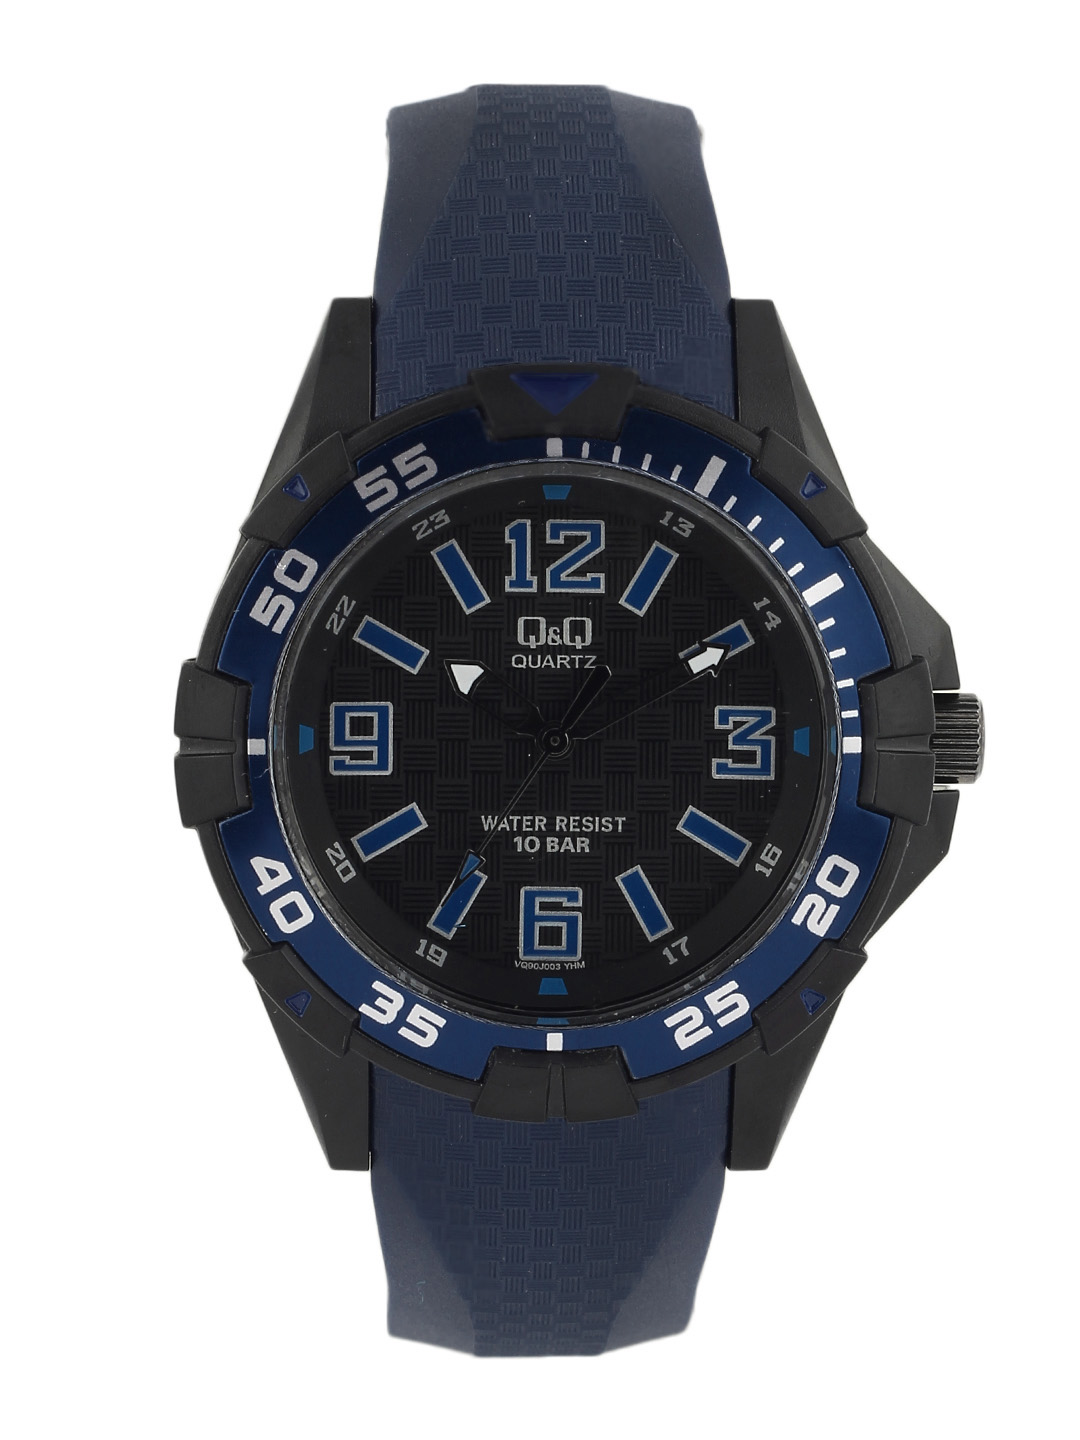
Q&Q Men Black Dial Watch
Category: Accessories / Watches / Watches
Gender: Men
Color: Black
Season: Winter 2016
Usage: Casual